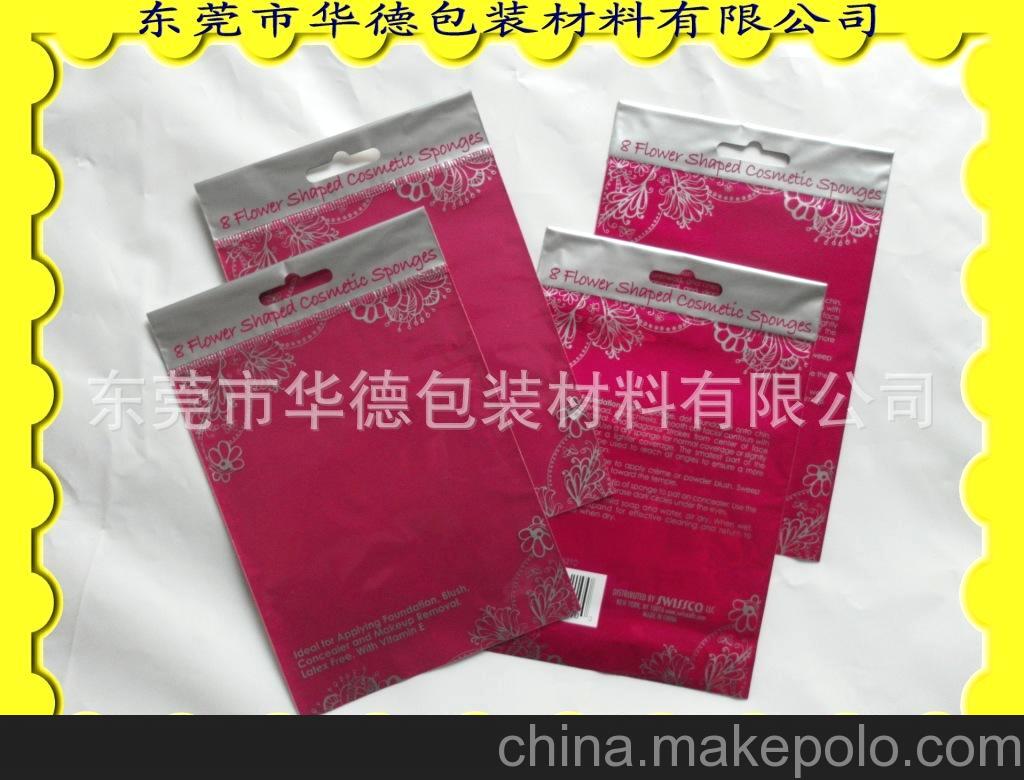
Label: plastic